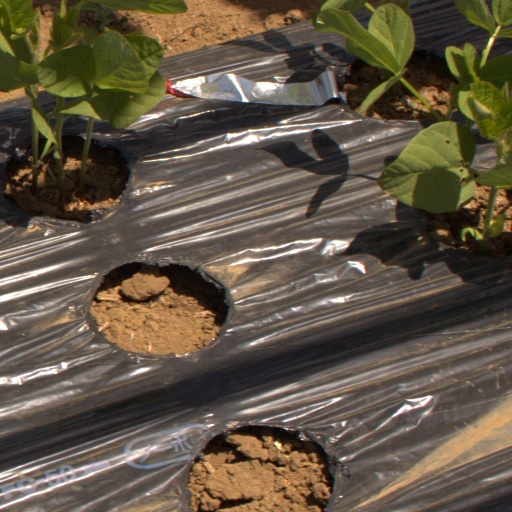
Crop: Jerusalem artichoke